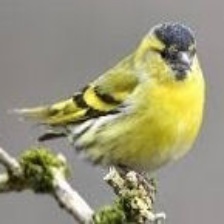
Species: ANDEAN SISKIN
Scientific name: SPINUS SPINESCENS